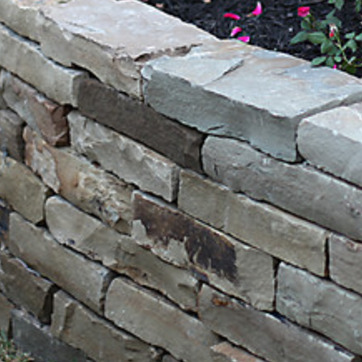
Material: stone